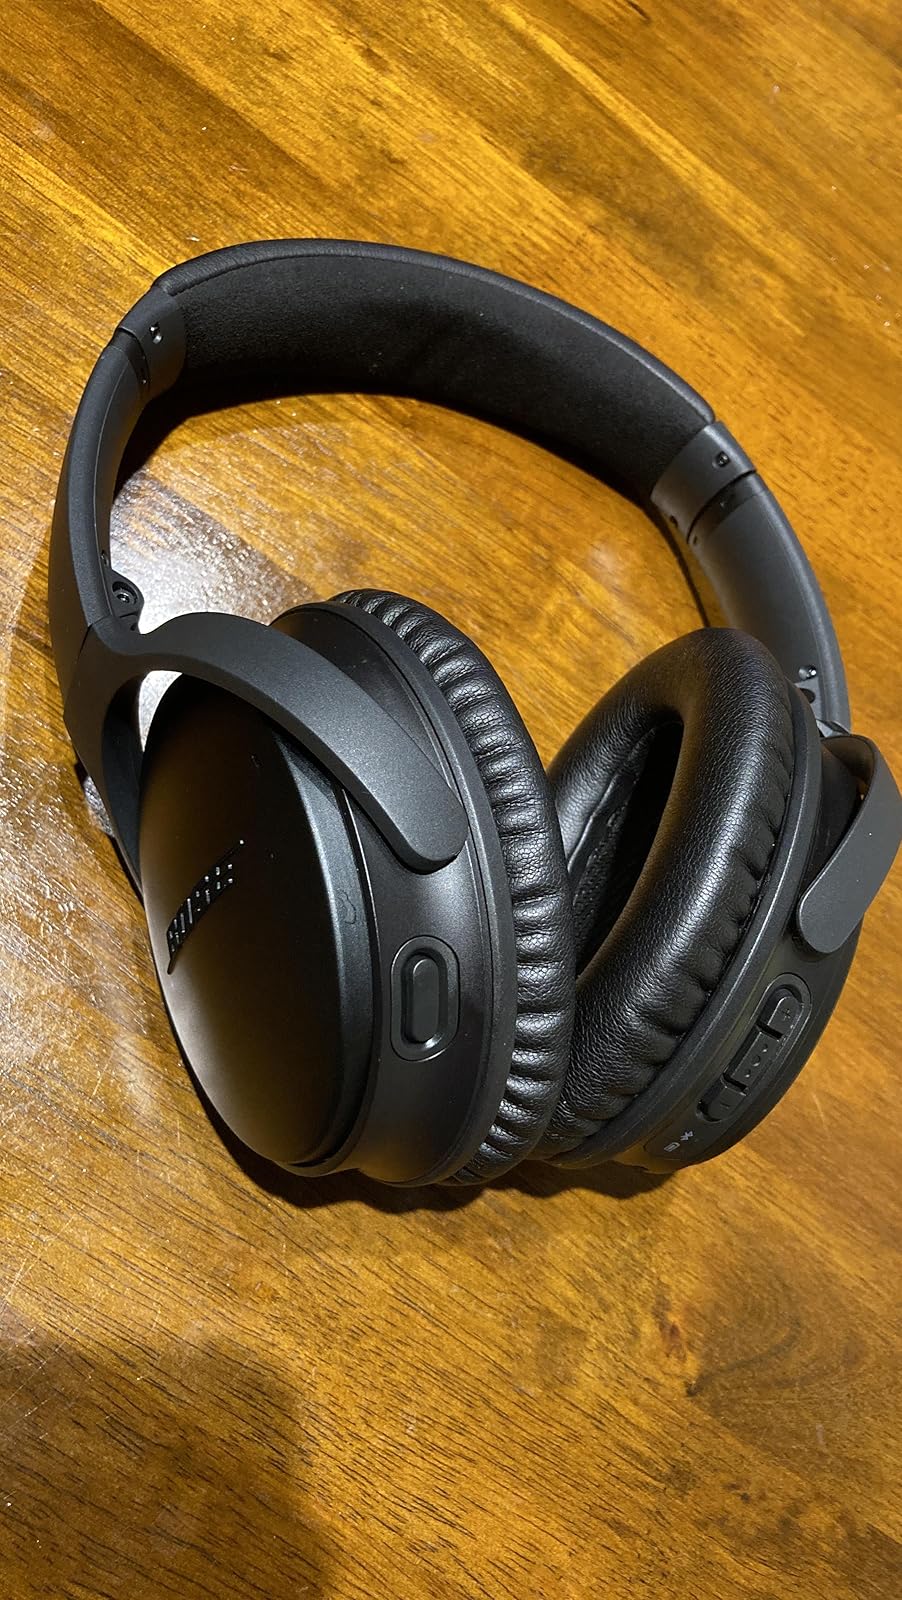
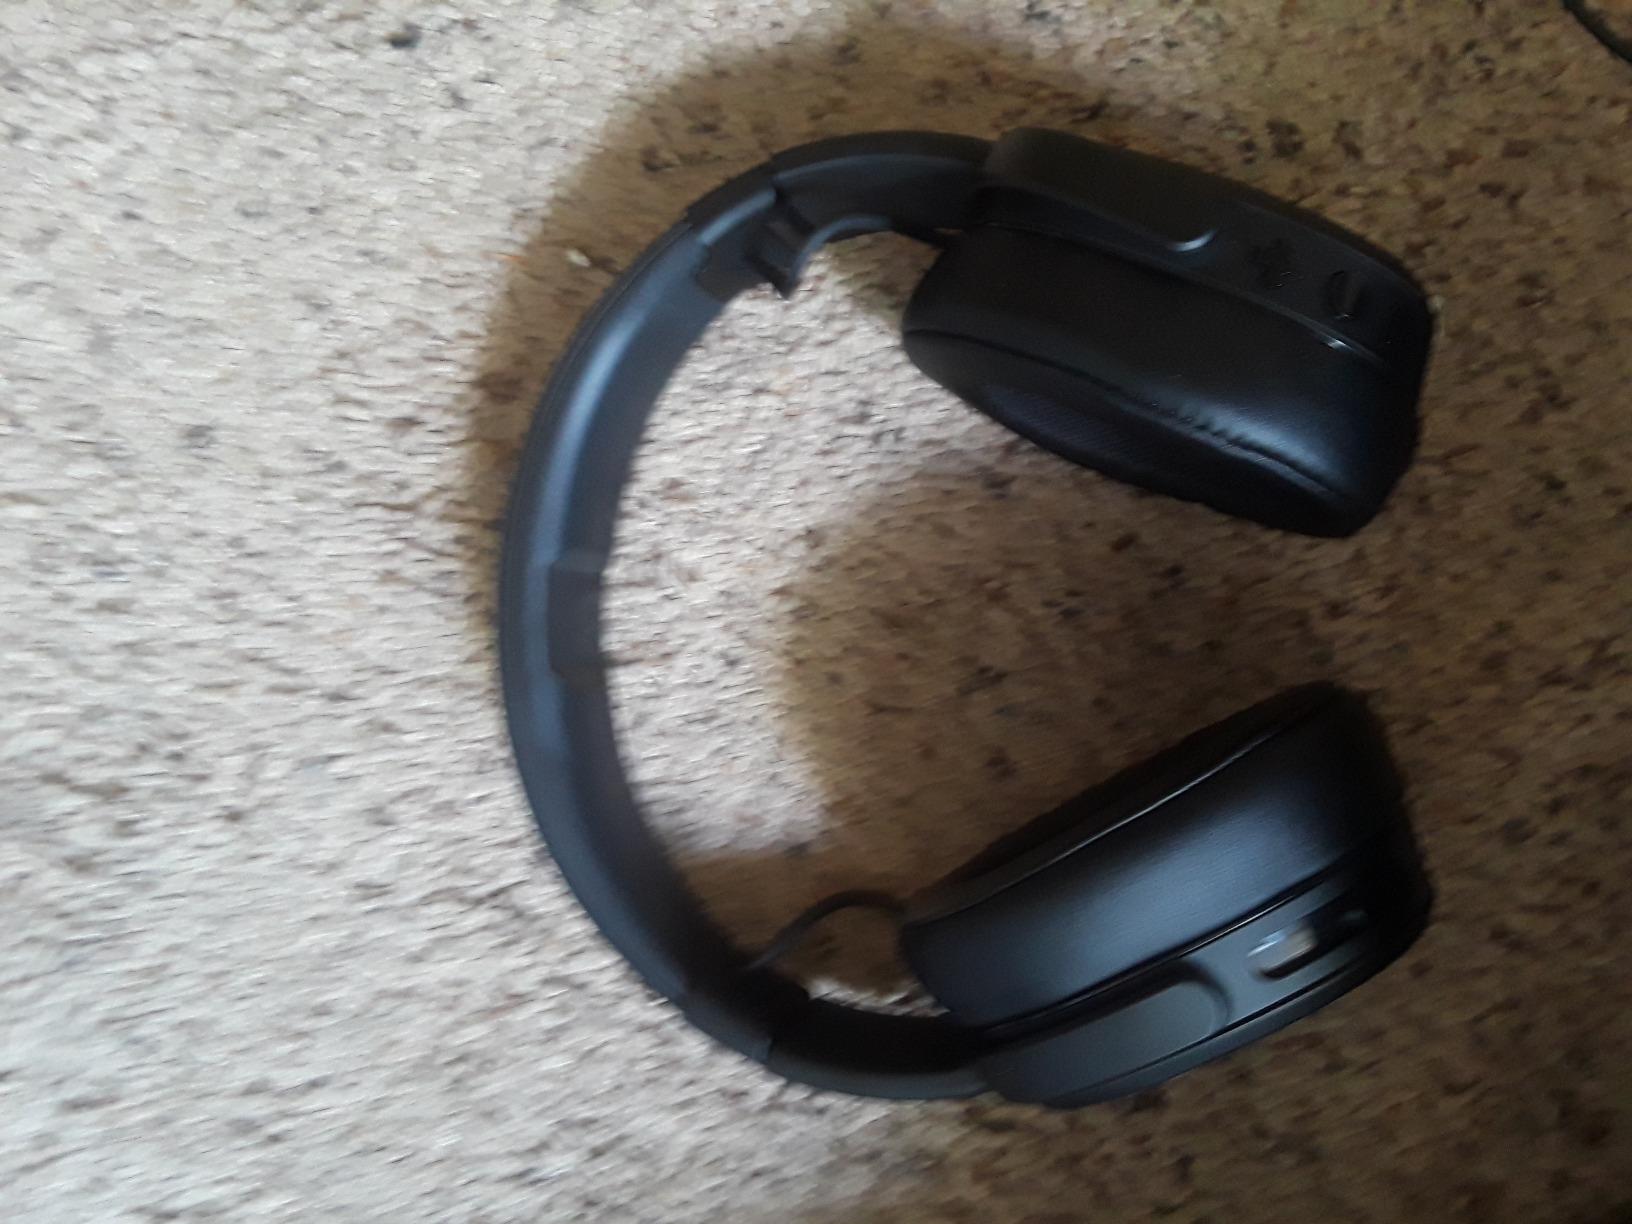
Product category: headphones
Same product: no